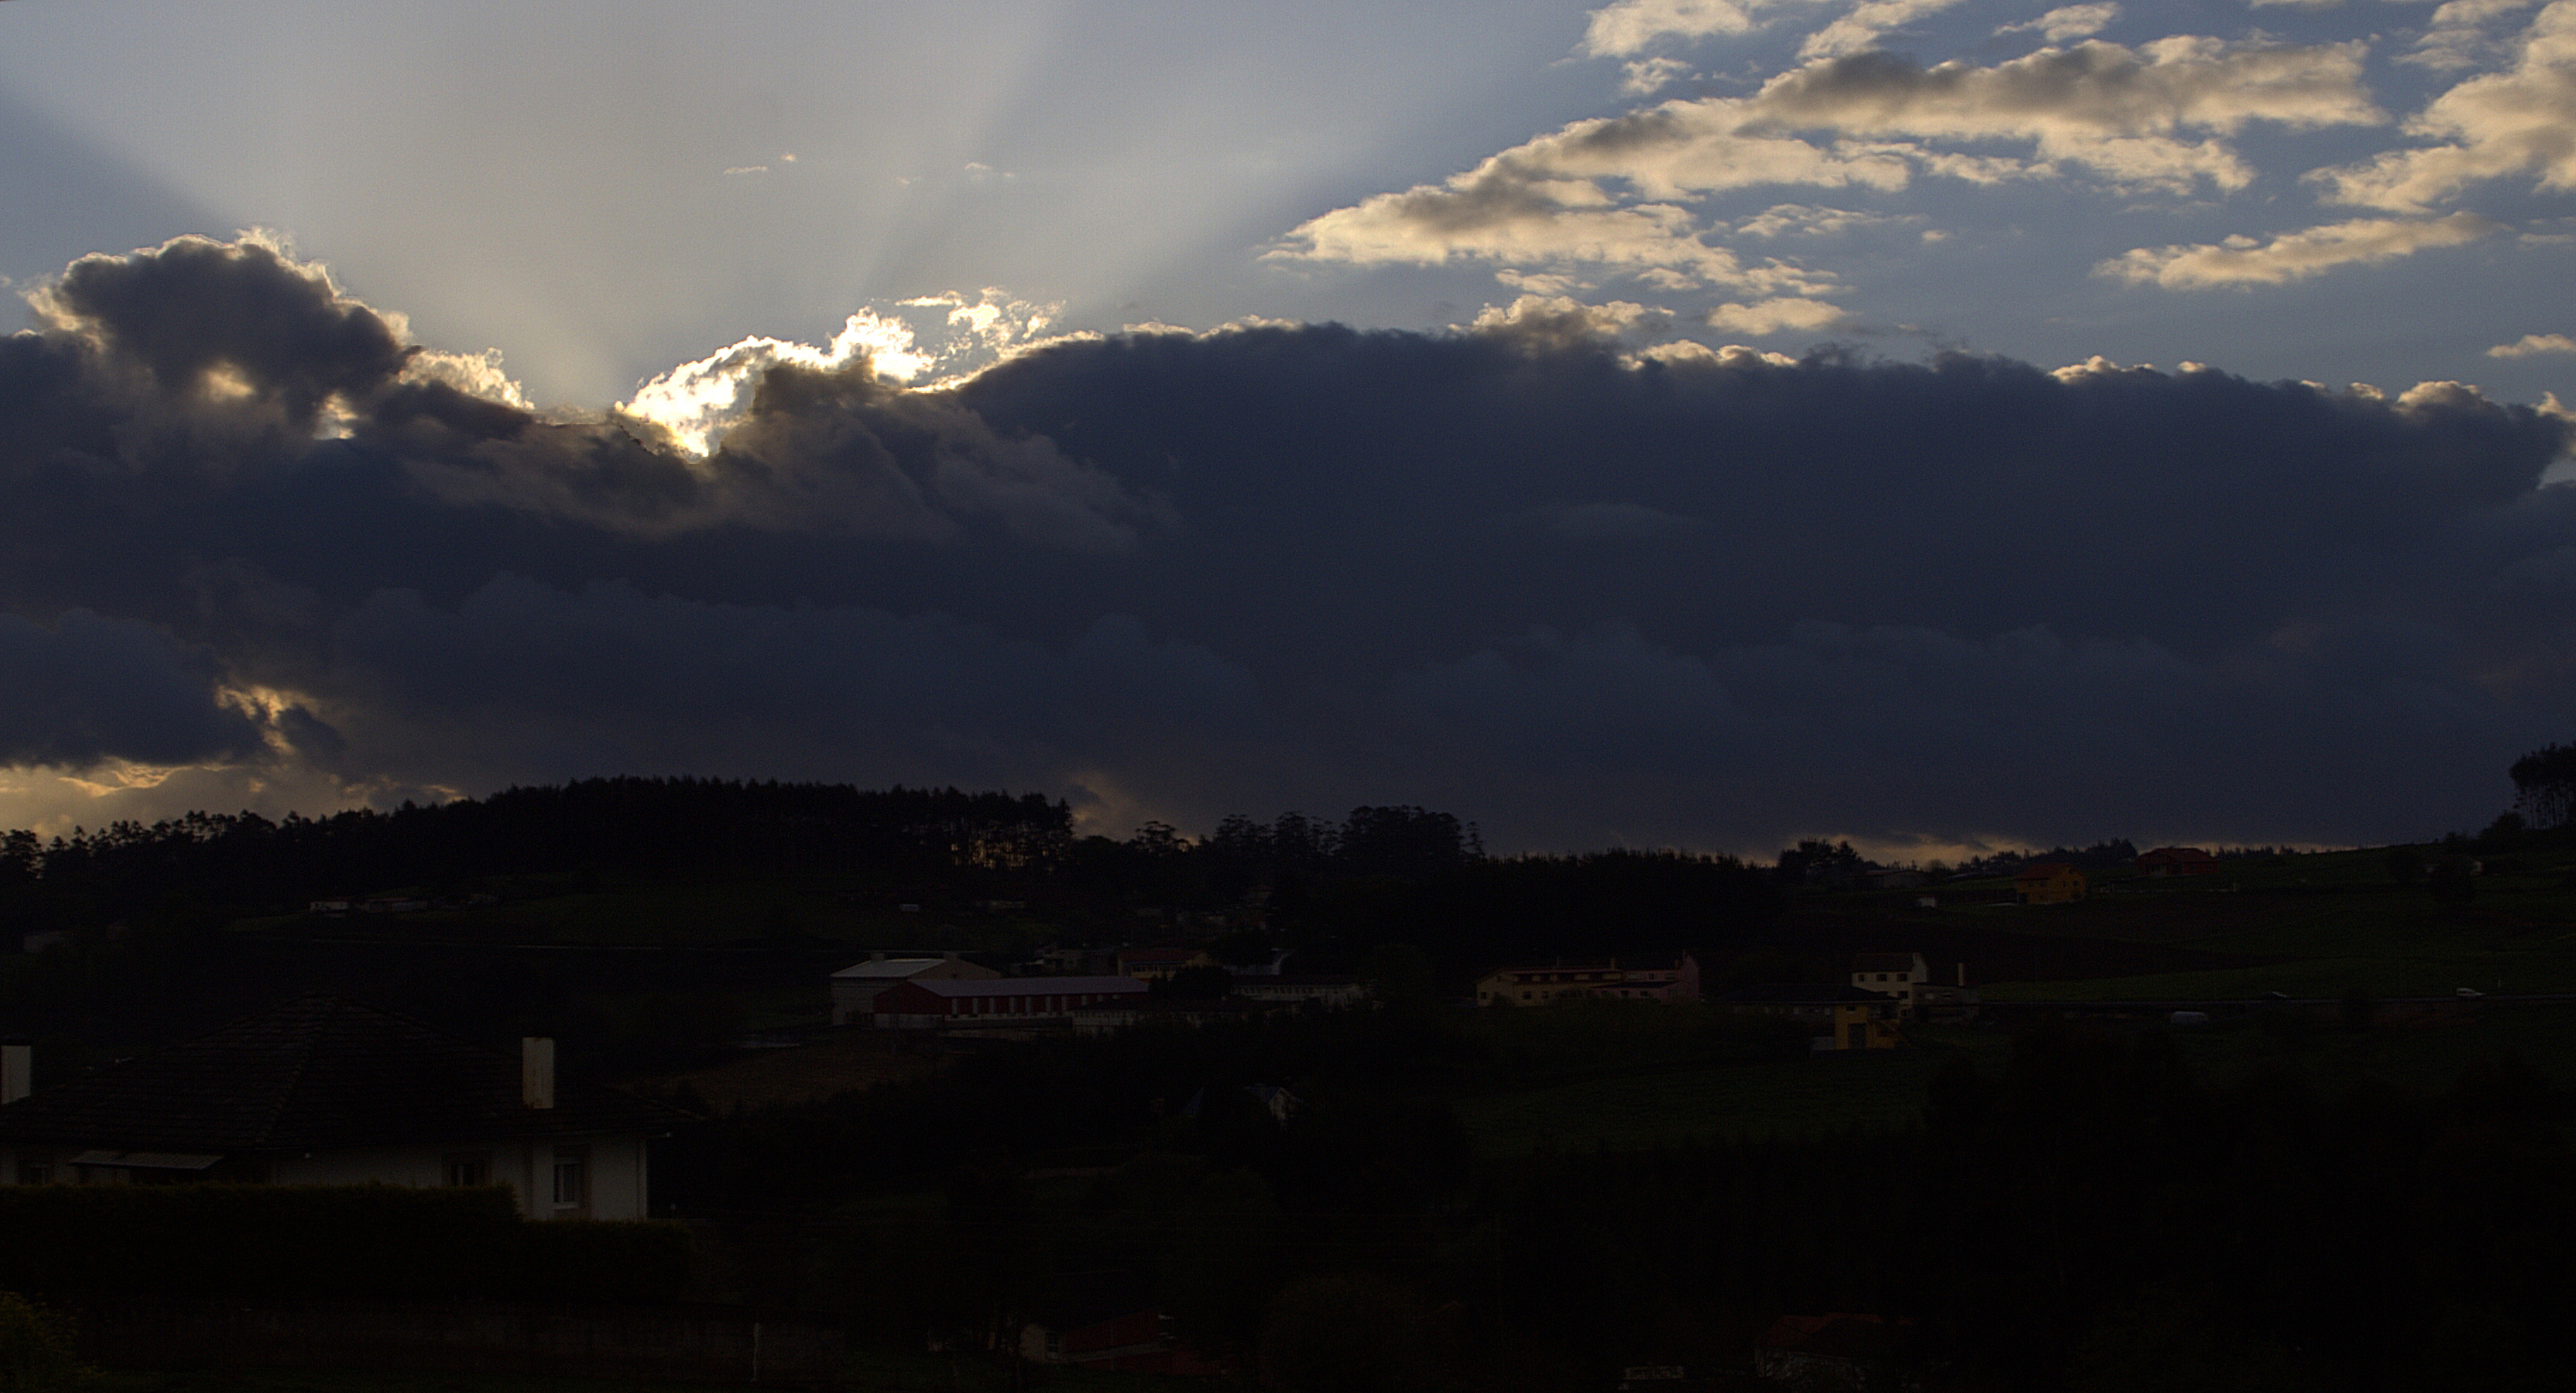
horizon, cloud, sky, sun, sunset, night, sunlight, morning, dawn, atmosphere, dusk, evening, weather, darkness, puestadesol, ggl1, gphoto, afterglow, meteorological phenomenon, atmosphere of earth